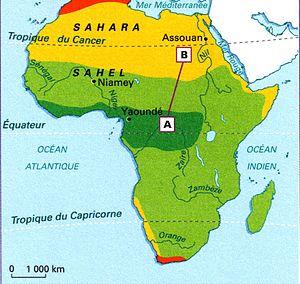
Carte géographique du Sahara.
La Grande muraille verte pour le Sahara et le Sahel, communément appelée Grande muraille verte, est l’initiative phare de l’Union africaine pour lutter contre les effets du changement climatique et de la désertification en Afrique. L’initiative a pour but de transformer la vie de millions de personnes en créant une mosaïque d’écosystèmes verts et productifs en Afrique du Nord, au Sahel et dans la Corne de l'Afrique. Initialement conçue comme un long couloir de 15 km de large traversant tout le continent africain sur 7 800 km en passant par 11 pays, cette muraille doit relier Dakar à Djibouti ; cela représentera environ 117 000 km², ou 11,7 millions d'hectares.